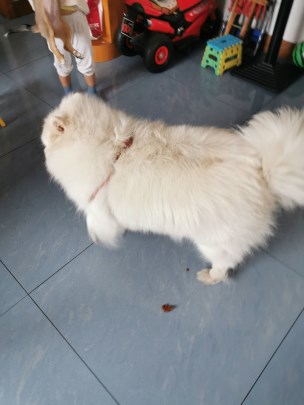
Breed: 2192-n000088-Samoyed